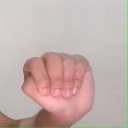
अक्षर: ठ